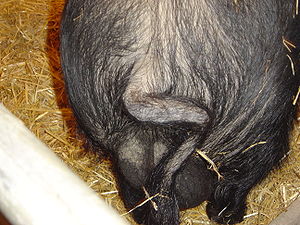
Hale
En svinehale
En hale er en forlængelse af rygsøjlen hos samtlige hvirveldyr bortset fra de voksne springpadder, menneskeaber, mennesker og enkelte andre.